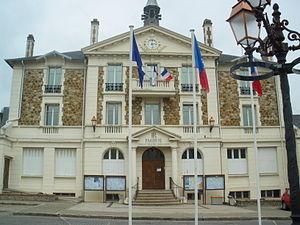
Mairie Wissous, Essonne, France